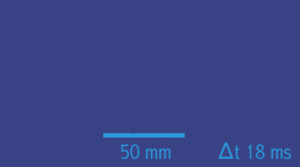
Le Krill antarctique est une espèce de krill vivant dans les eaux de l'océan Austral. Les Krills antarctiques sont des invertébrés qui, comme les crevettes, vivent en grands groupes, appelés « essaims », atteignant parfois des densités de 10 000 à 30 000 individus par mètre cube.